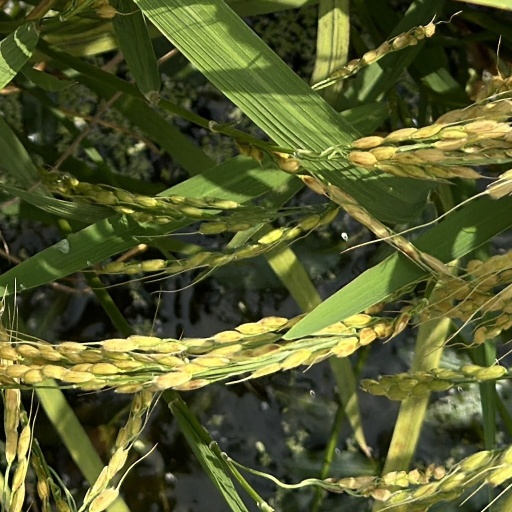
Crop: rice